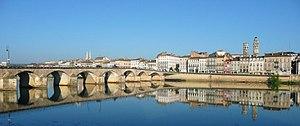
Vue de Mâcon
L'aire urbaine de Mâcon est une aire urbaine française centrée sur l'unité urbaine de Mâcon. Composée de 68 communes, elle comptait 101 299 habitants en 2014.
Cet article recense les monuments historiques de l'Ain, en France.
Cet article recense de manière non exhaustive, les ponts de l'Ain, c'est-à-dire les ponts situés dans le département de l'Ain. D'après le magazine départemental Ici c'est l'Ain, il y a 1 261 ponts dans l'Ain en mars 2020.
La Saône-et-Loire est l'un des quatre départements de la région Bourgogne, et celui situé le plus au sud.
Mâcon est une commune française, capitale du Mâconnais, préfecture du département de Saône-et-Loire, dans la région Bourgogne-Franche-Comté.